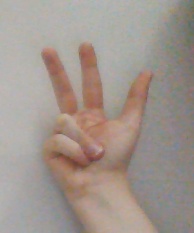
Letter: al